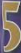
Number: 5